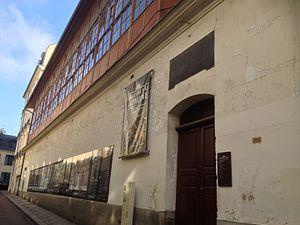
la salle du Jeu de Paume de Versailles, son extérieur
Le quartier Saint-Louis est un quartier de Versailles, dans le département français des Yvelines. Le quartier est situé au sud du château selon l'axe de l'Avenue de Paris, et tient son nom de la cathédrale Saint-Louis, siège du diocèse de Versailles, qui s'y trouve.